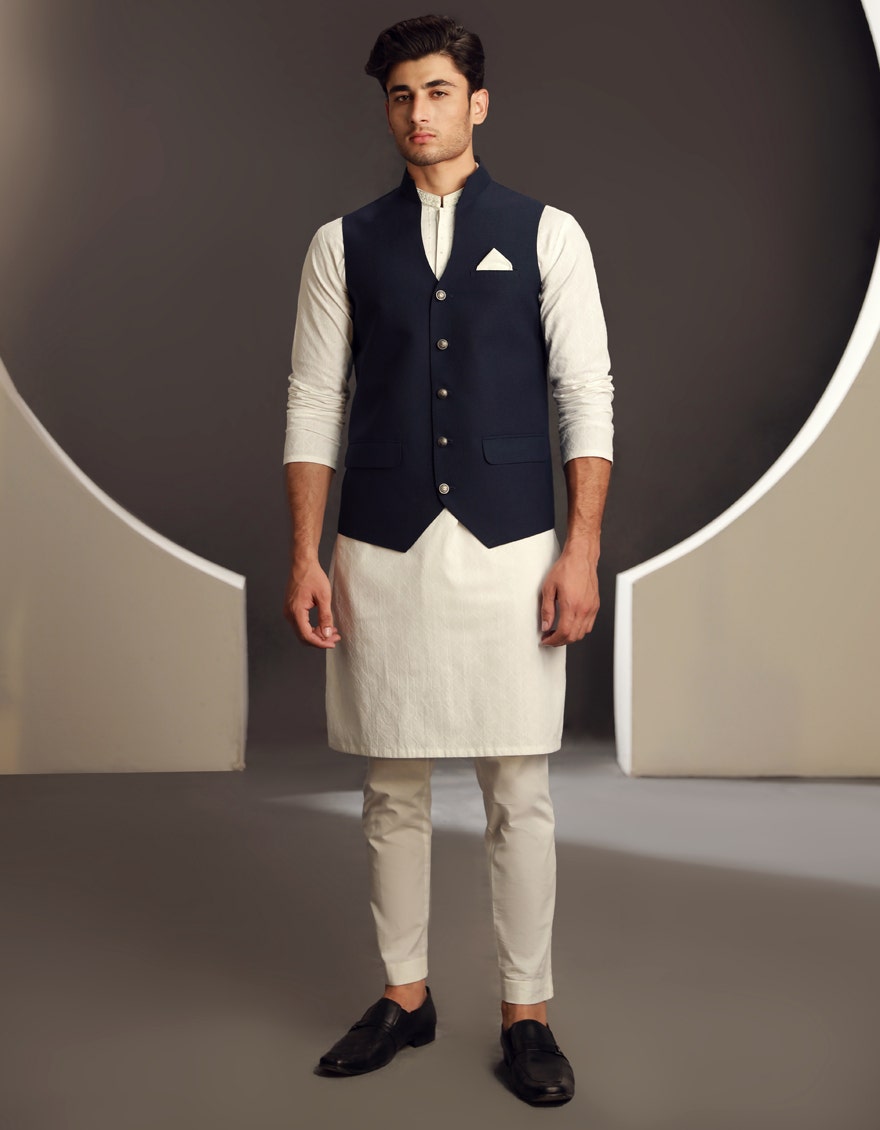
navy kurta pajamas pants